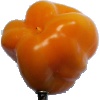
Label: yellow_pepper